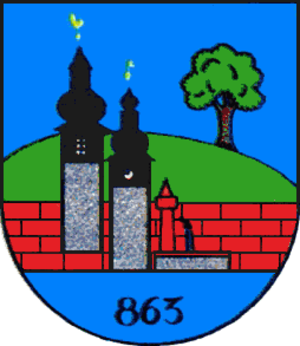
Stepfershausen est une municipalité allemande du land de Thuringe, dans l'arrondissement de Schmalkalden-Meiningen, au centre de l'Allemagne. En 2015, sa population est de 637 habitants.